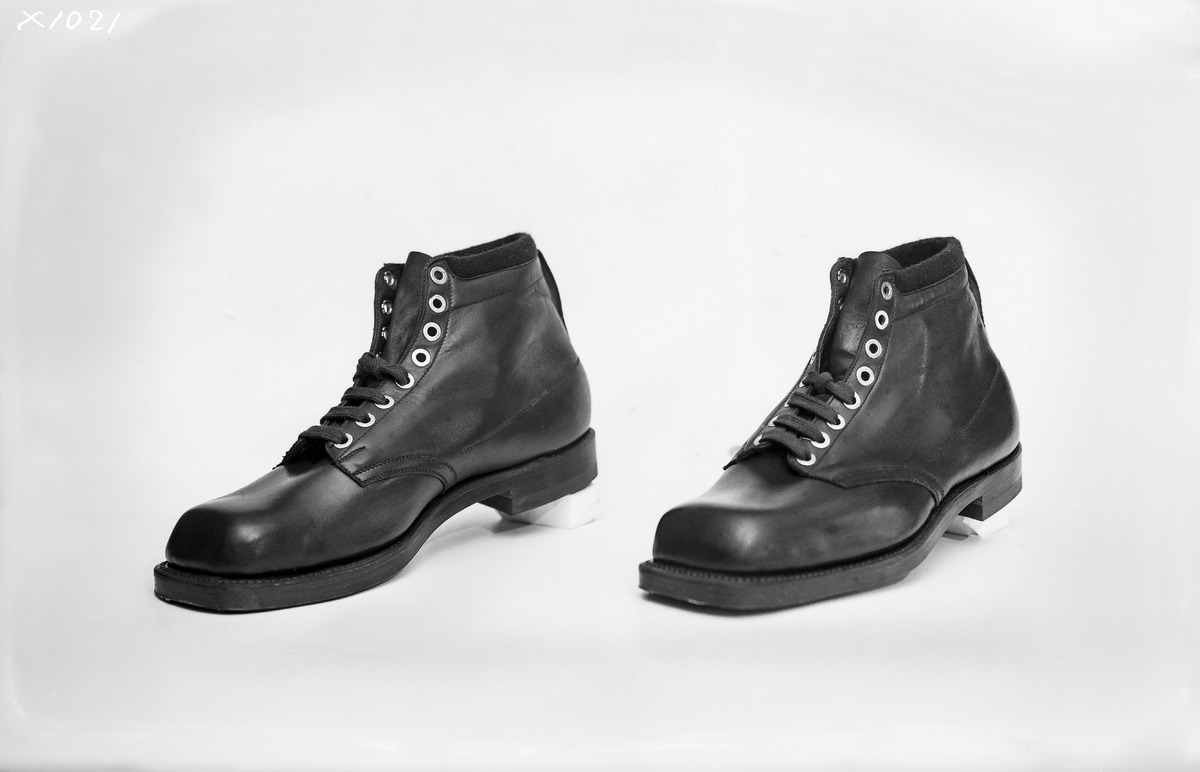
Hiihtokengät eli monot
Ski boots
sisällön kuvaus: Veljekset Åström Oy:n valmistamat hiihtokengät eli monot 30.10.1937. content description: Ski boots manufactured by Veljekset Åström Oy on October 30, 1937.
Vuosi: 1937
Paikka: Suomi, Oulu, Suomi, Pohjois-Pohjanmaa, Oulu
Aiheet: Veljekset Åström Oy; monot; nahkateollisuus; tuotteet; jalkineet; kengät; ski boots; footwear; shoes; leather industry; products